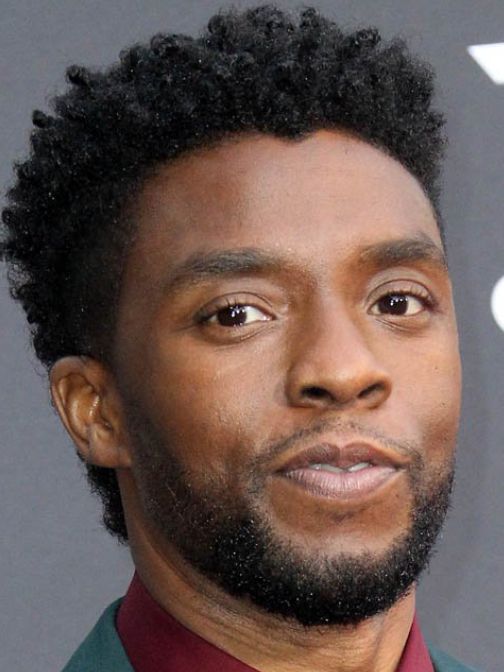
Gender: men